Wolfersheim

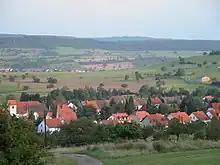

Wolfersheim is a village in the municipality of Blieskastel in the region Bliesgau (Saarland, Germany).